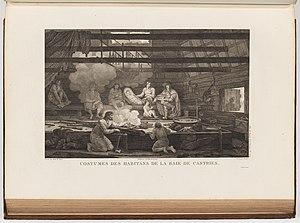
L’expédition de La Pérouse est une expédition « de découverte » commandée à partir de 1785 par Jean-François de La Pérouse, et sous l'impulsion du roi de France Louis XVI, dans le but d'effectuer une exploration de l'océan Pacifique dans la lignée de James Cook voire d'effectuer une circumnavigation du globe. Les navires de l'expédition, La Boussole et L'Astrolabe, s'échouèrent à Vanikoro ce qui mit un terme à l'expédition en 1788. Des survivants s'installèrent temporairement sur place avant de disparaître.